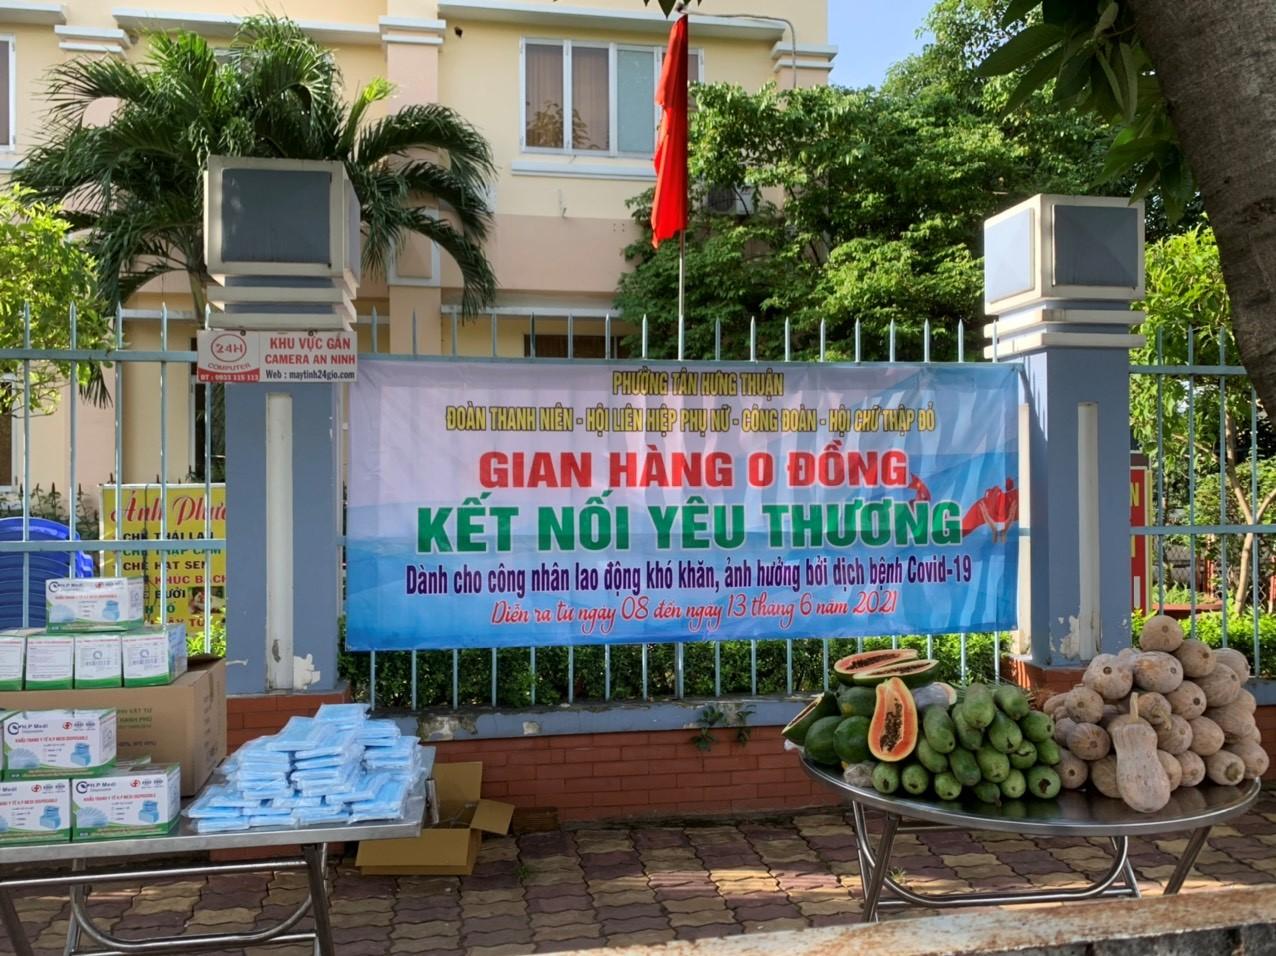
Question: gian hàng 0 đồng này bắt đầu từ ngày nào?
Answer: ngày 8 tháng 6 năm 2021